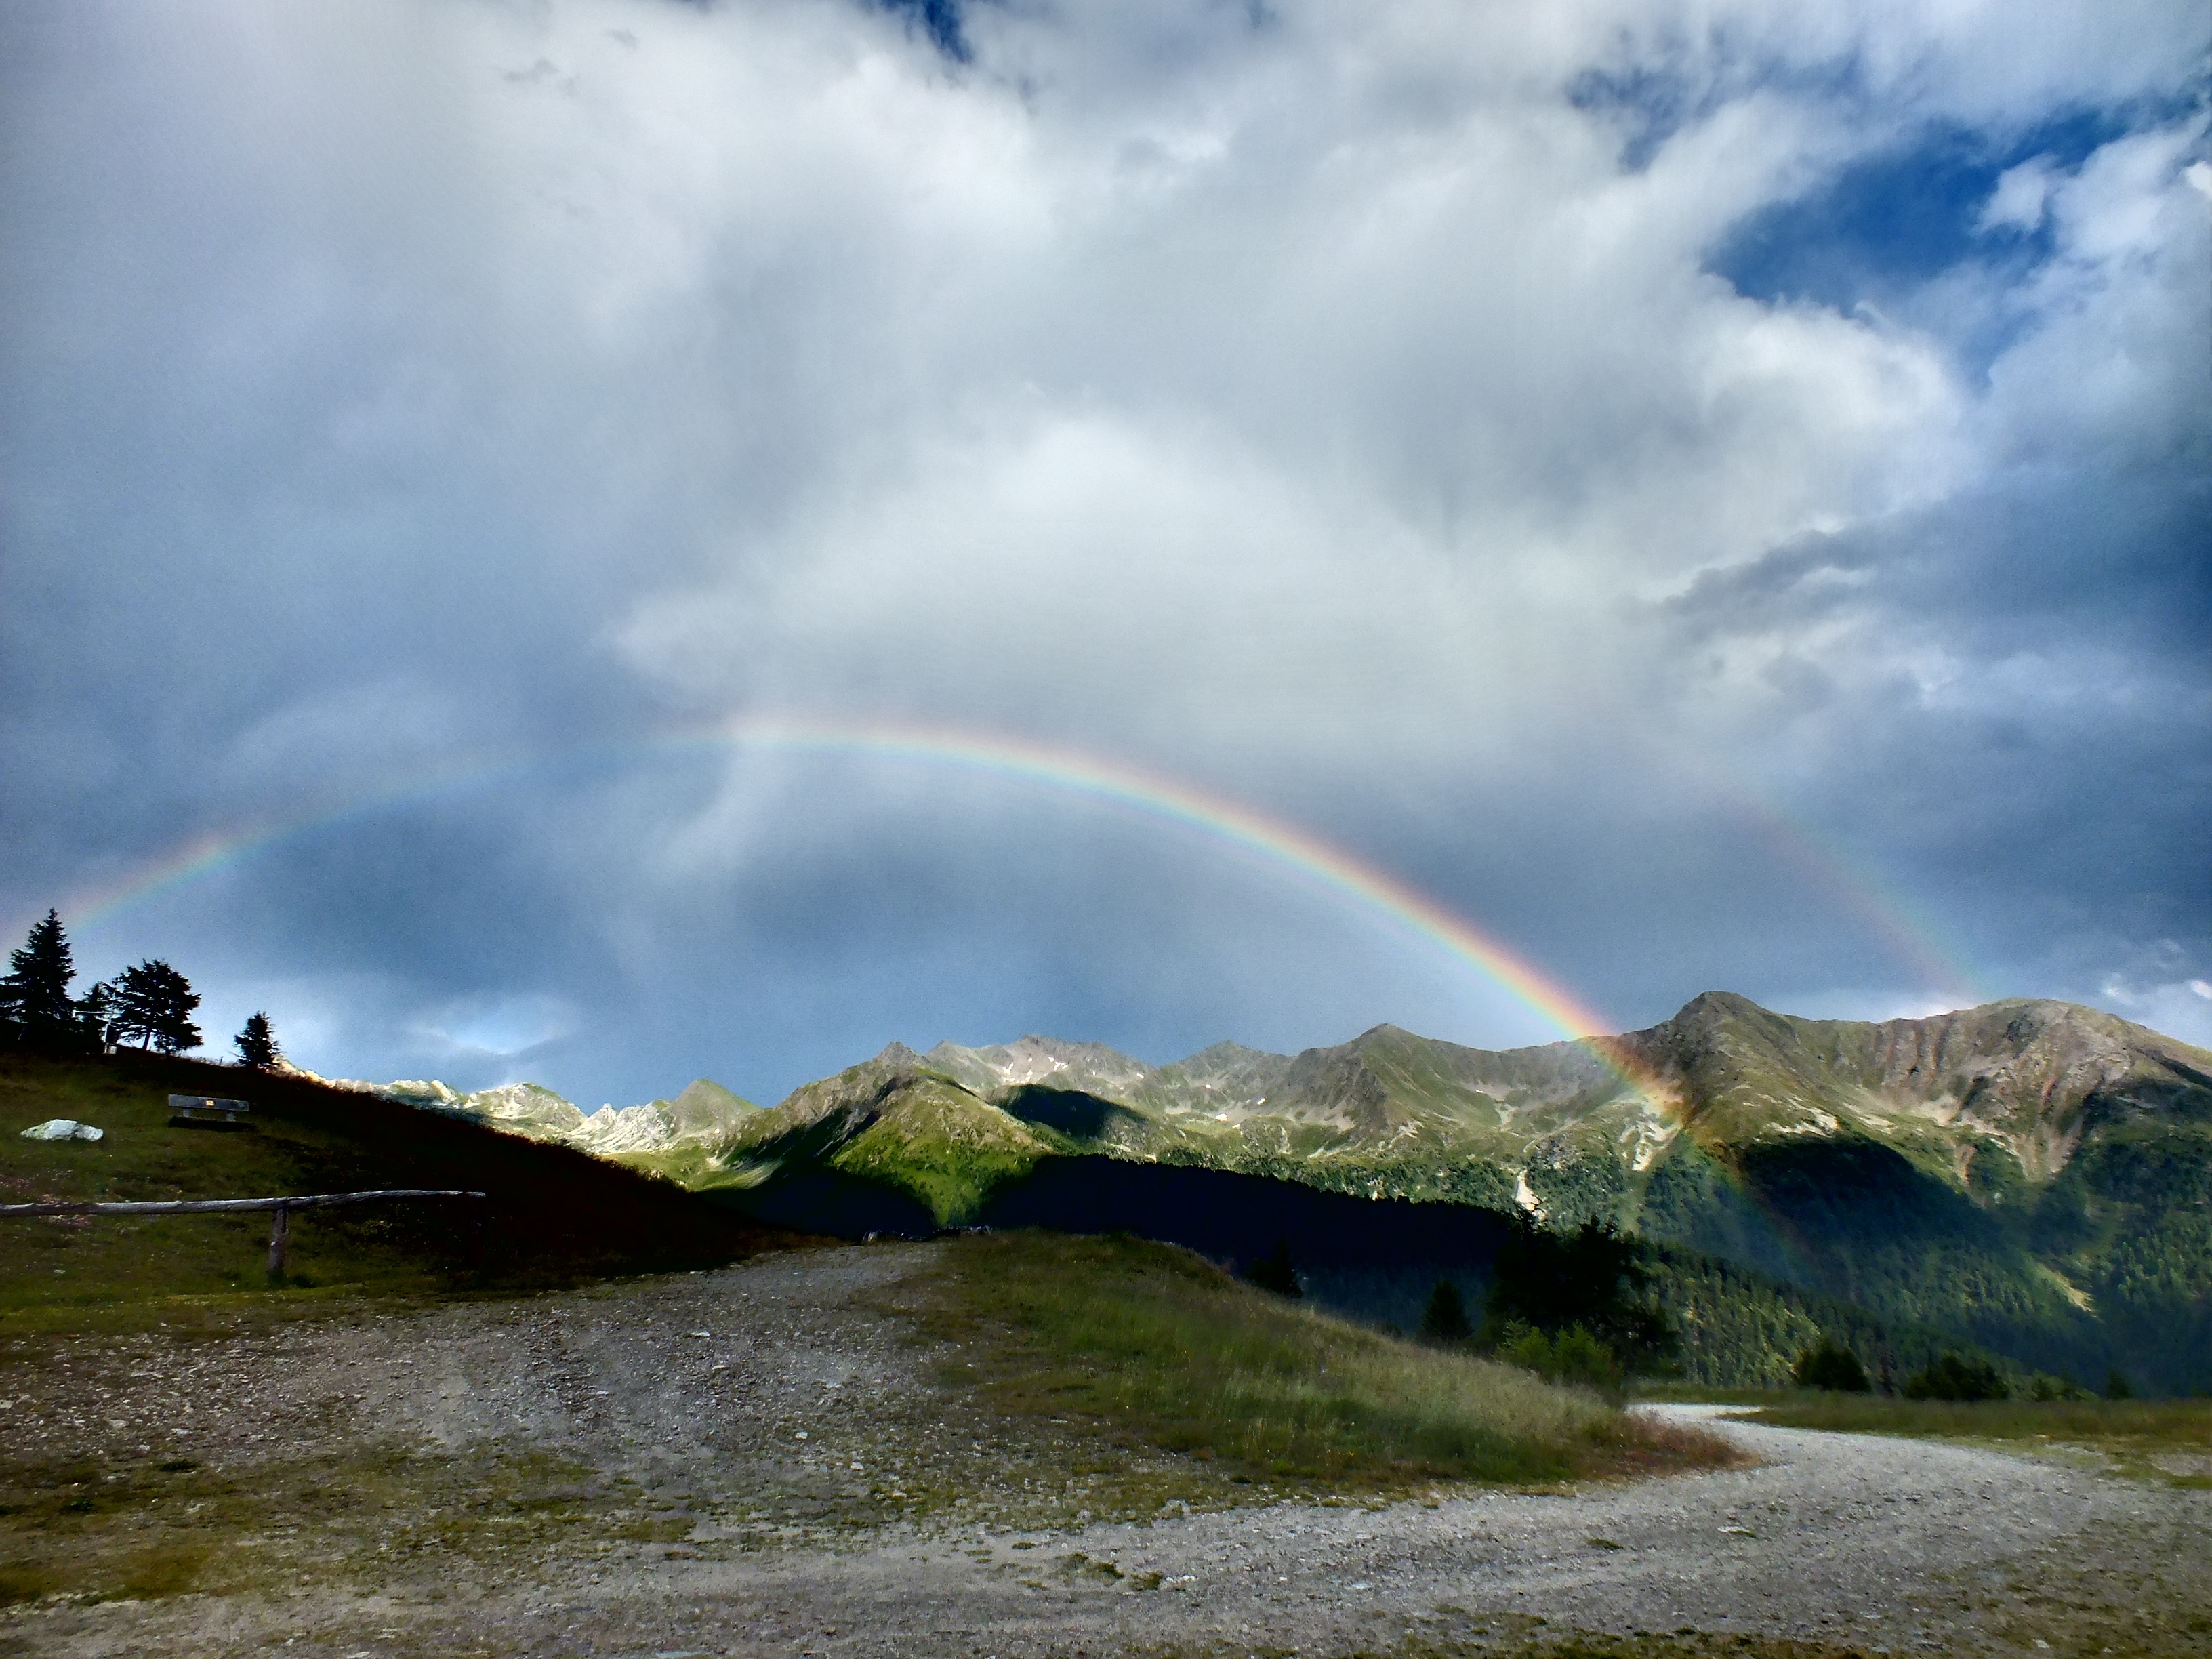
landscape, sea, coast, water, nature, rock, horizon, mountain, cloud, sky, sunlight, morning, hill, wave, lake, river, valley, mountain range, panorama, reflection, alpine, reservoir, highland, rainbow, mountains, plateau, loch, rural area, landform, meteorological phenomenon, atmospheric phenomenon, mountainous landforms